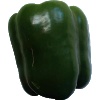
Label: green_pepper